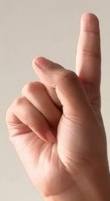
ASL sign: 1